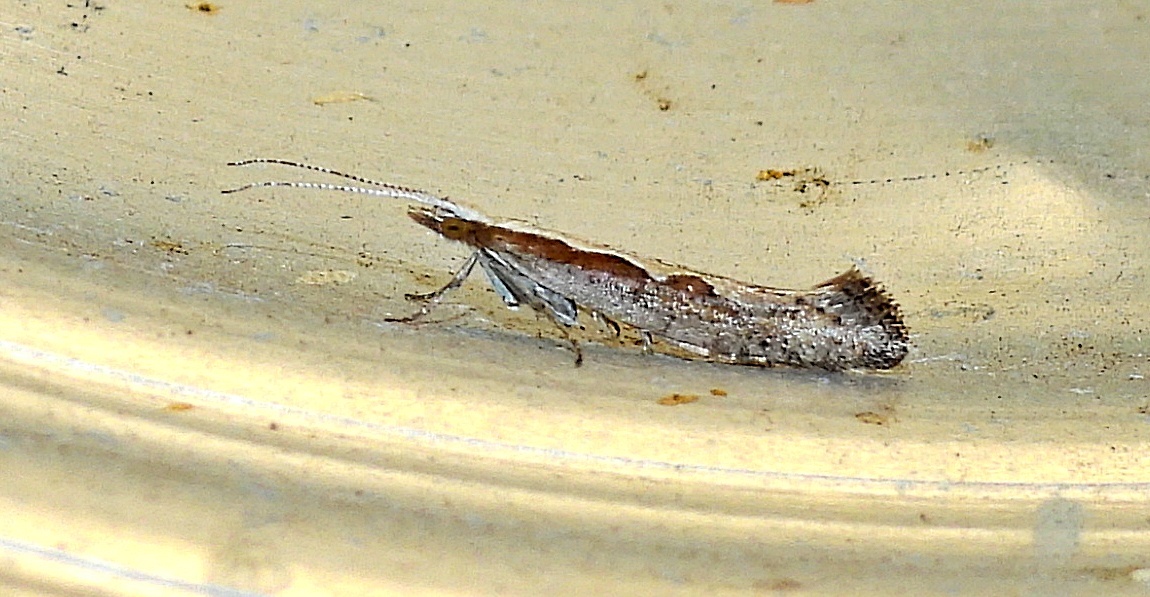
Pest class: diamondback_moth